Sheriff Mill Complex

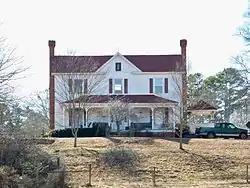
The main house

Sheriff Mill Complex, also known as Sheriff Place, is a historic grist mill complex located near Easley, Pickens County, South Carolina. The complex includes a main house, gristmill, miller's house, millpond, and dam. They date to the late-19th and early-20th centuries. The grist mill was built in 1881, and is a -story, frame structure. It remained in operation until 1955. The main house was built about 1898–1899, and is a two-story, frame I-house with a rear ell.